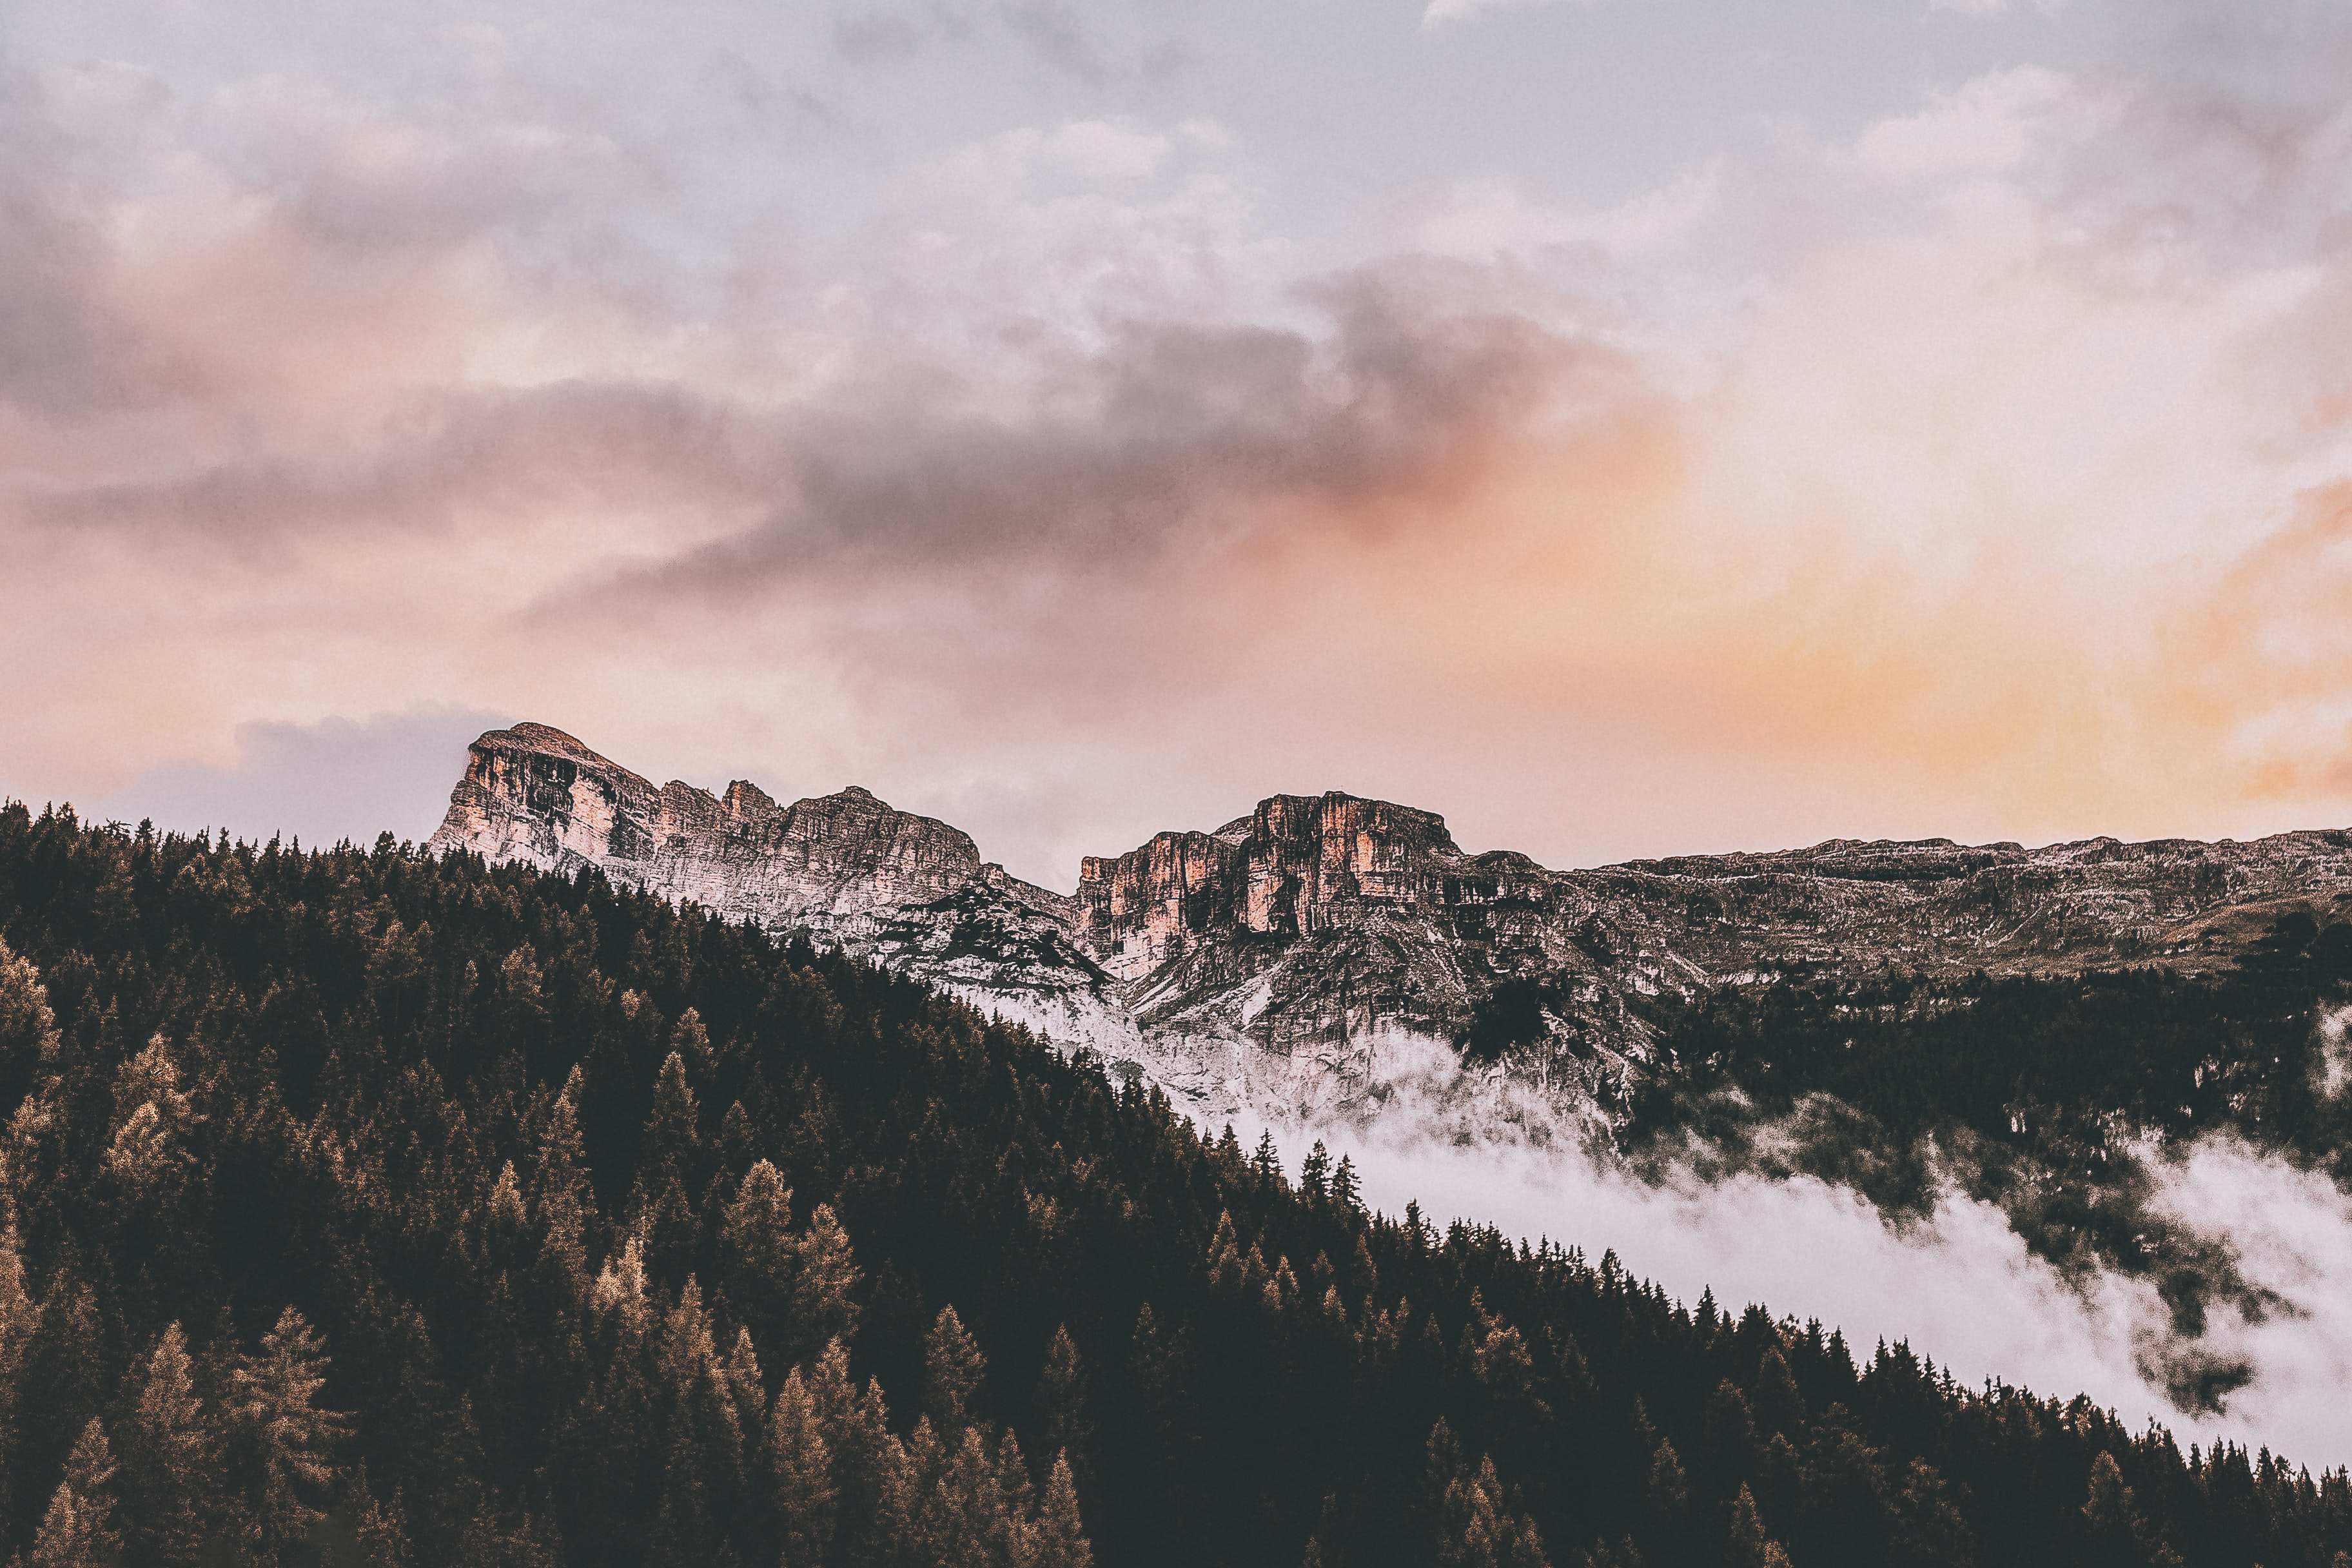
mountainous landforms, sky, mountain, cloud, mountain range, winter, snow, tree, morning, alps, meteorological phenomenon, highland, hill, ridge, landscape, national park, fell, sunlight, escarpment, summit, mount scenery, evening, rock, freezing, dawn, massif